Old Aker Church

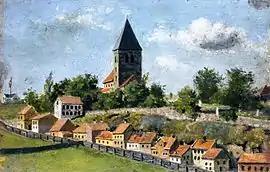
"Telthusbakken with Gamle Aker kirke" Edvard Munch (1880)

Old Aker Church is a medieval era church located in Oslo, Norway. An active parish, the church is the oldest existing building in Oslo. The church is surrounded by Old Aker Cemetery.